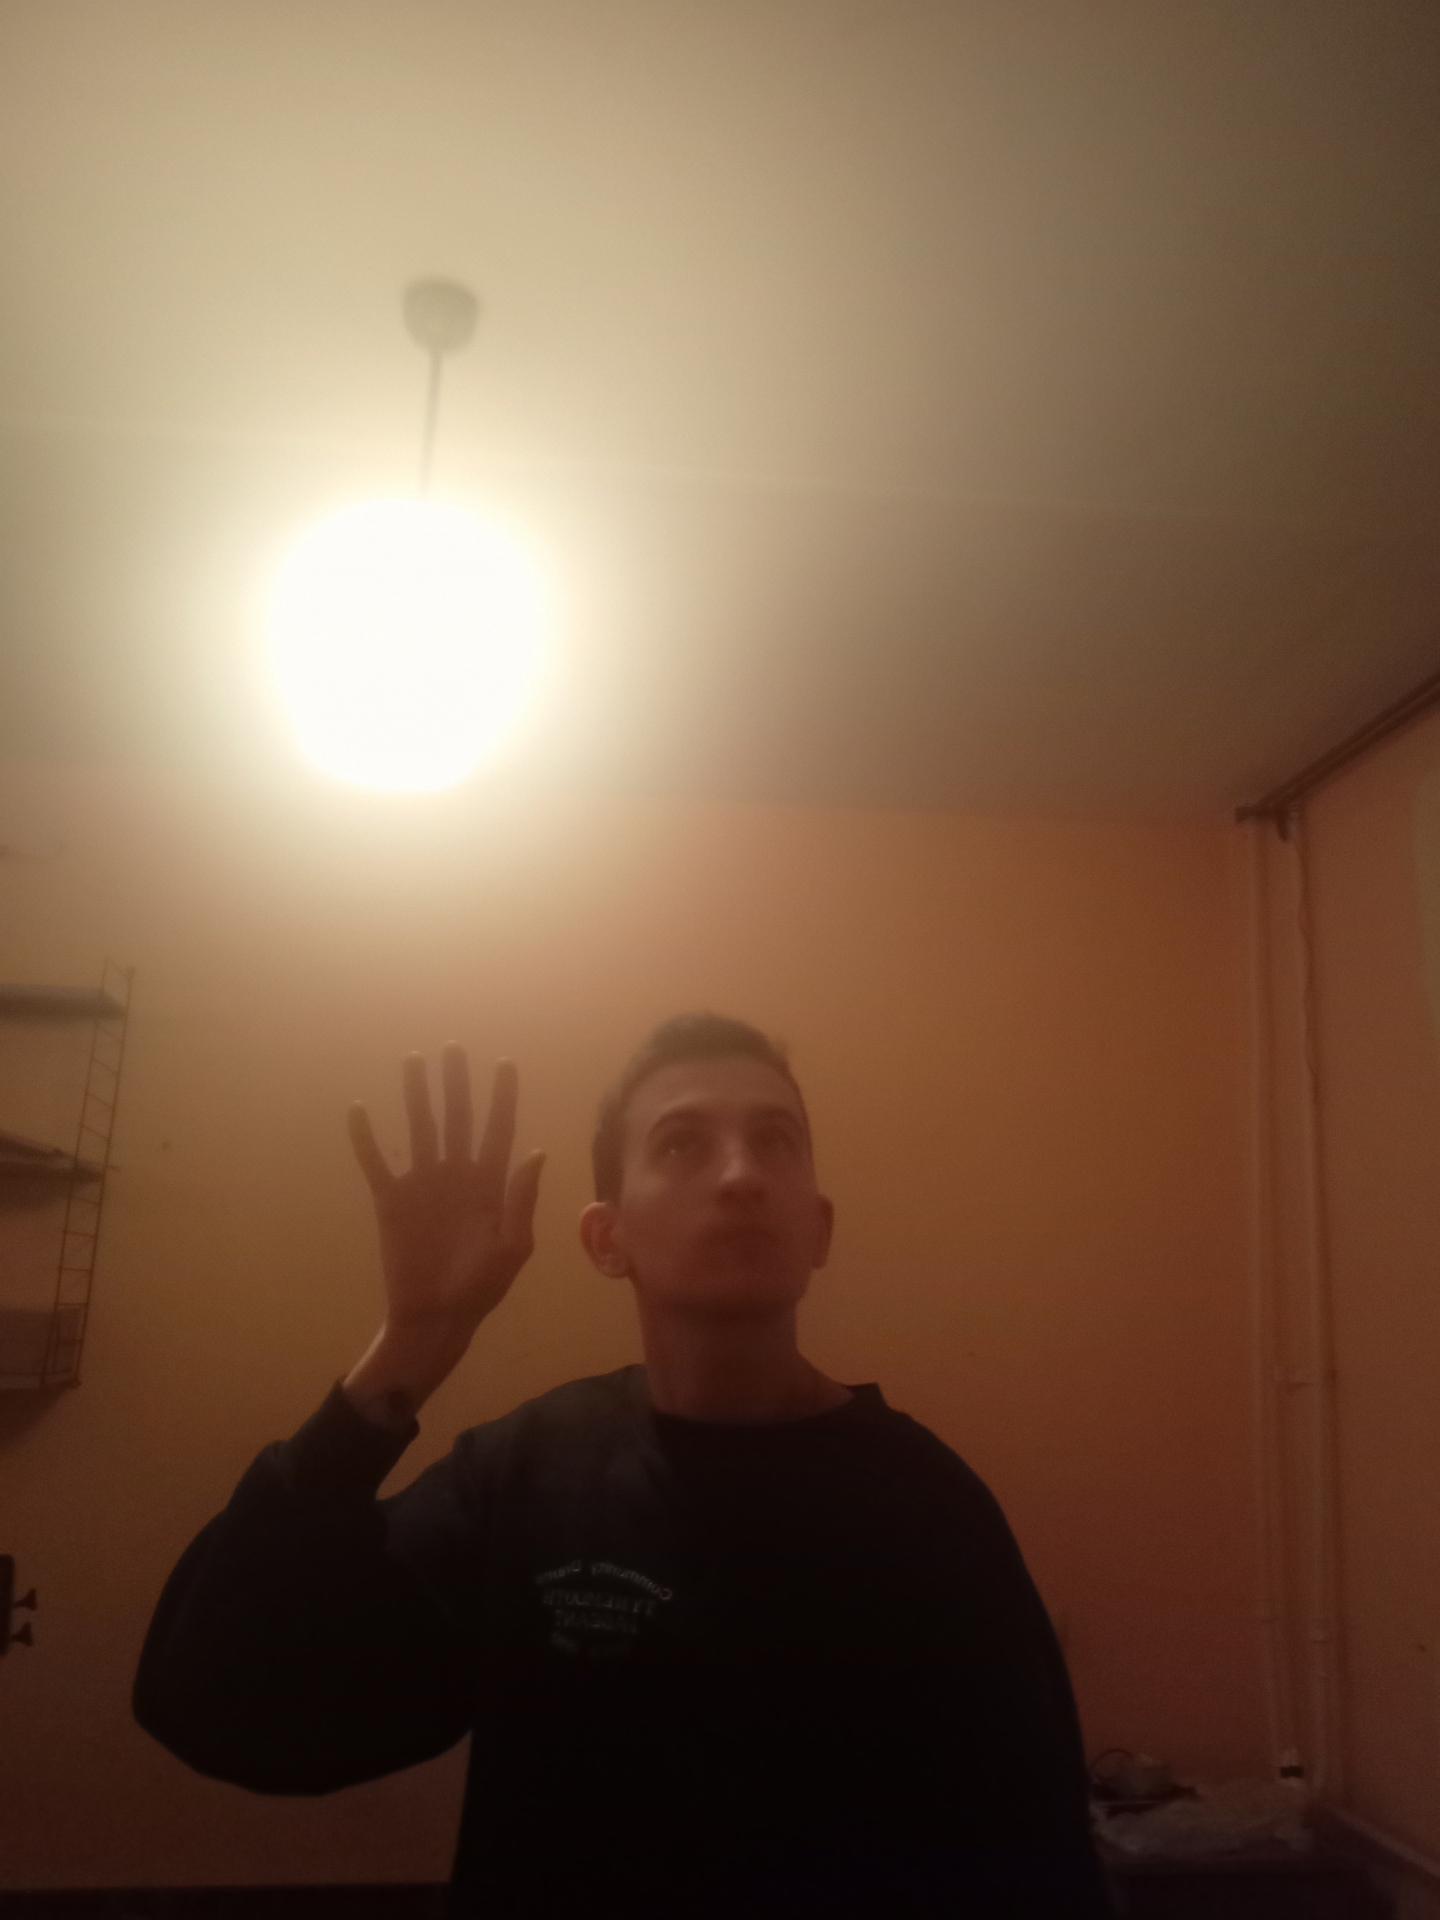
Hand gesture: palm